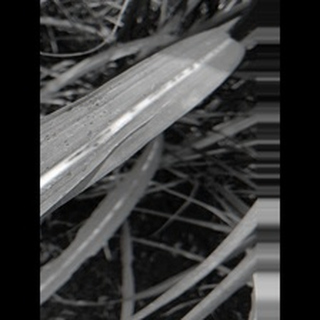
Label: sugarcane_rust